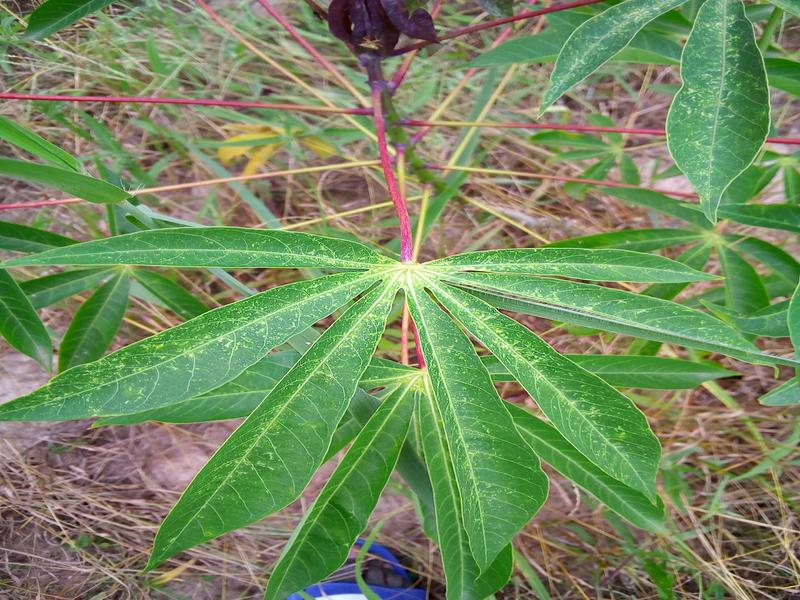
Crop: cassava
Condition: green_mottle